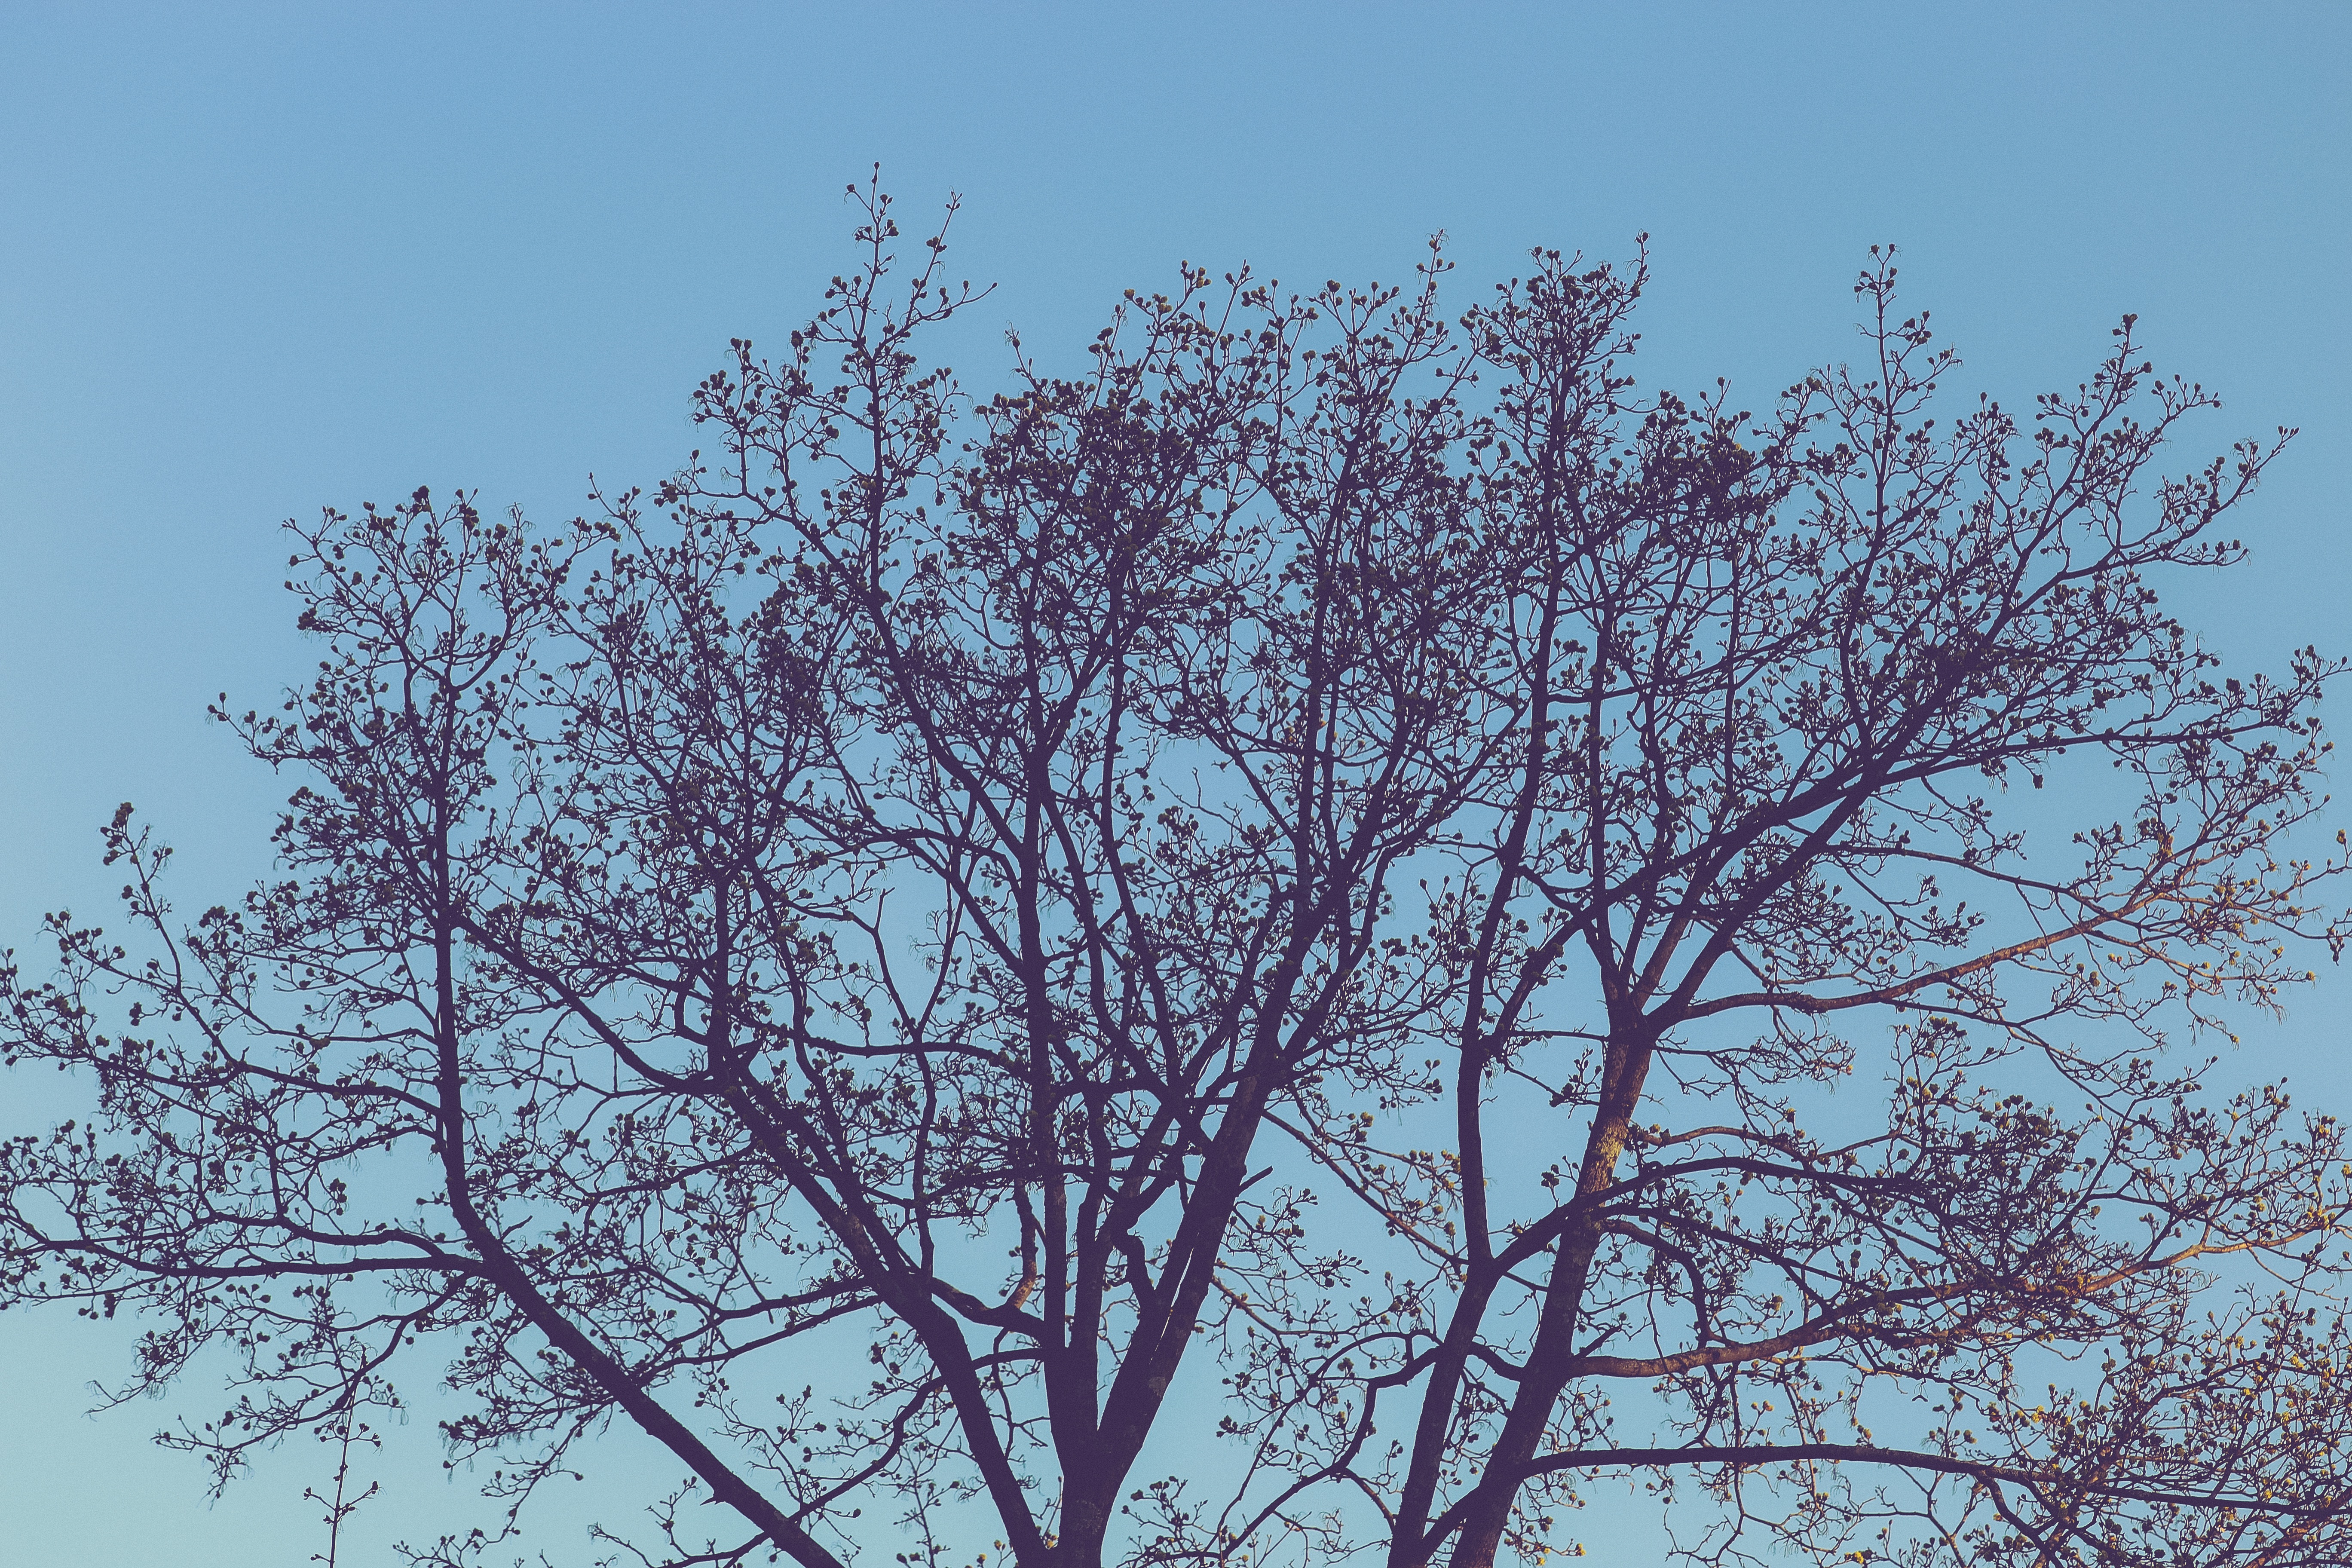
tree, branch, plant, sky, leaf, flower, twig, woody plant